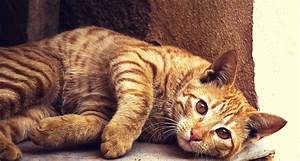
Label: cat